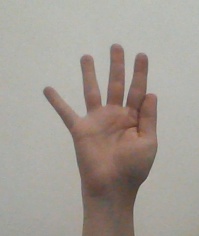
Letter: sheen